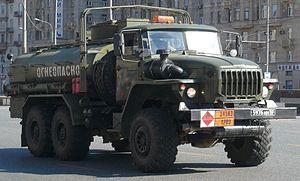
Ural-4320 est un camion militaire russe produit par Ural Automotive Plant depuis 1976. Il est le successeur de l'Ural-375 et est lui-même suivi par le Ural-5323.